Varberg Church

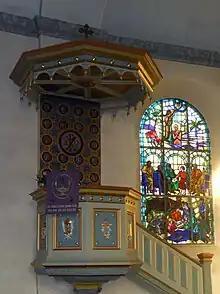
Pulpit

The interior of the church is neoclassical. Mostly of it is from the 19th century. The retable is from 1816. The pulpit was set in during a restoration of the church in 1890–1891. The wooden baptismal font has seven edges. It was made from oak in the 17th century. It comes from an elder church that was destroyed in a fire on 12 August 1666. At this time, the city of Varberg was situated in an area called "Platsarna". The city was moved to its current location after the fire in 1666.